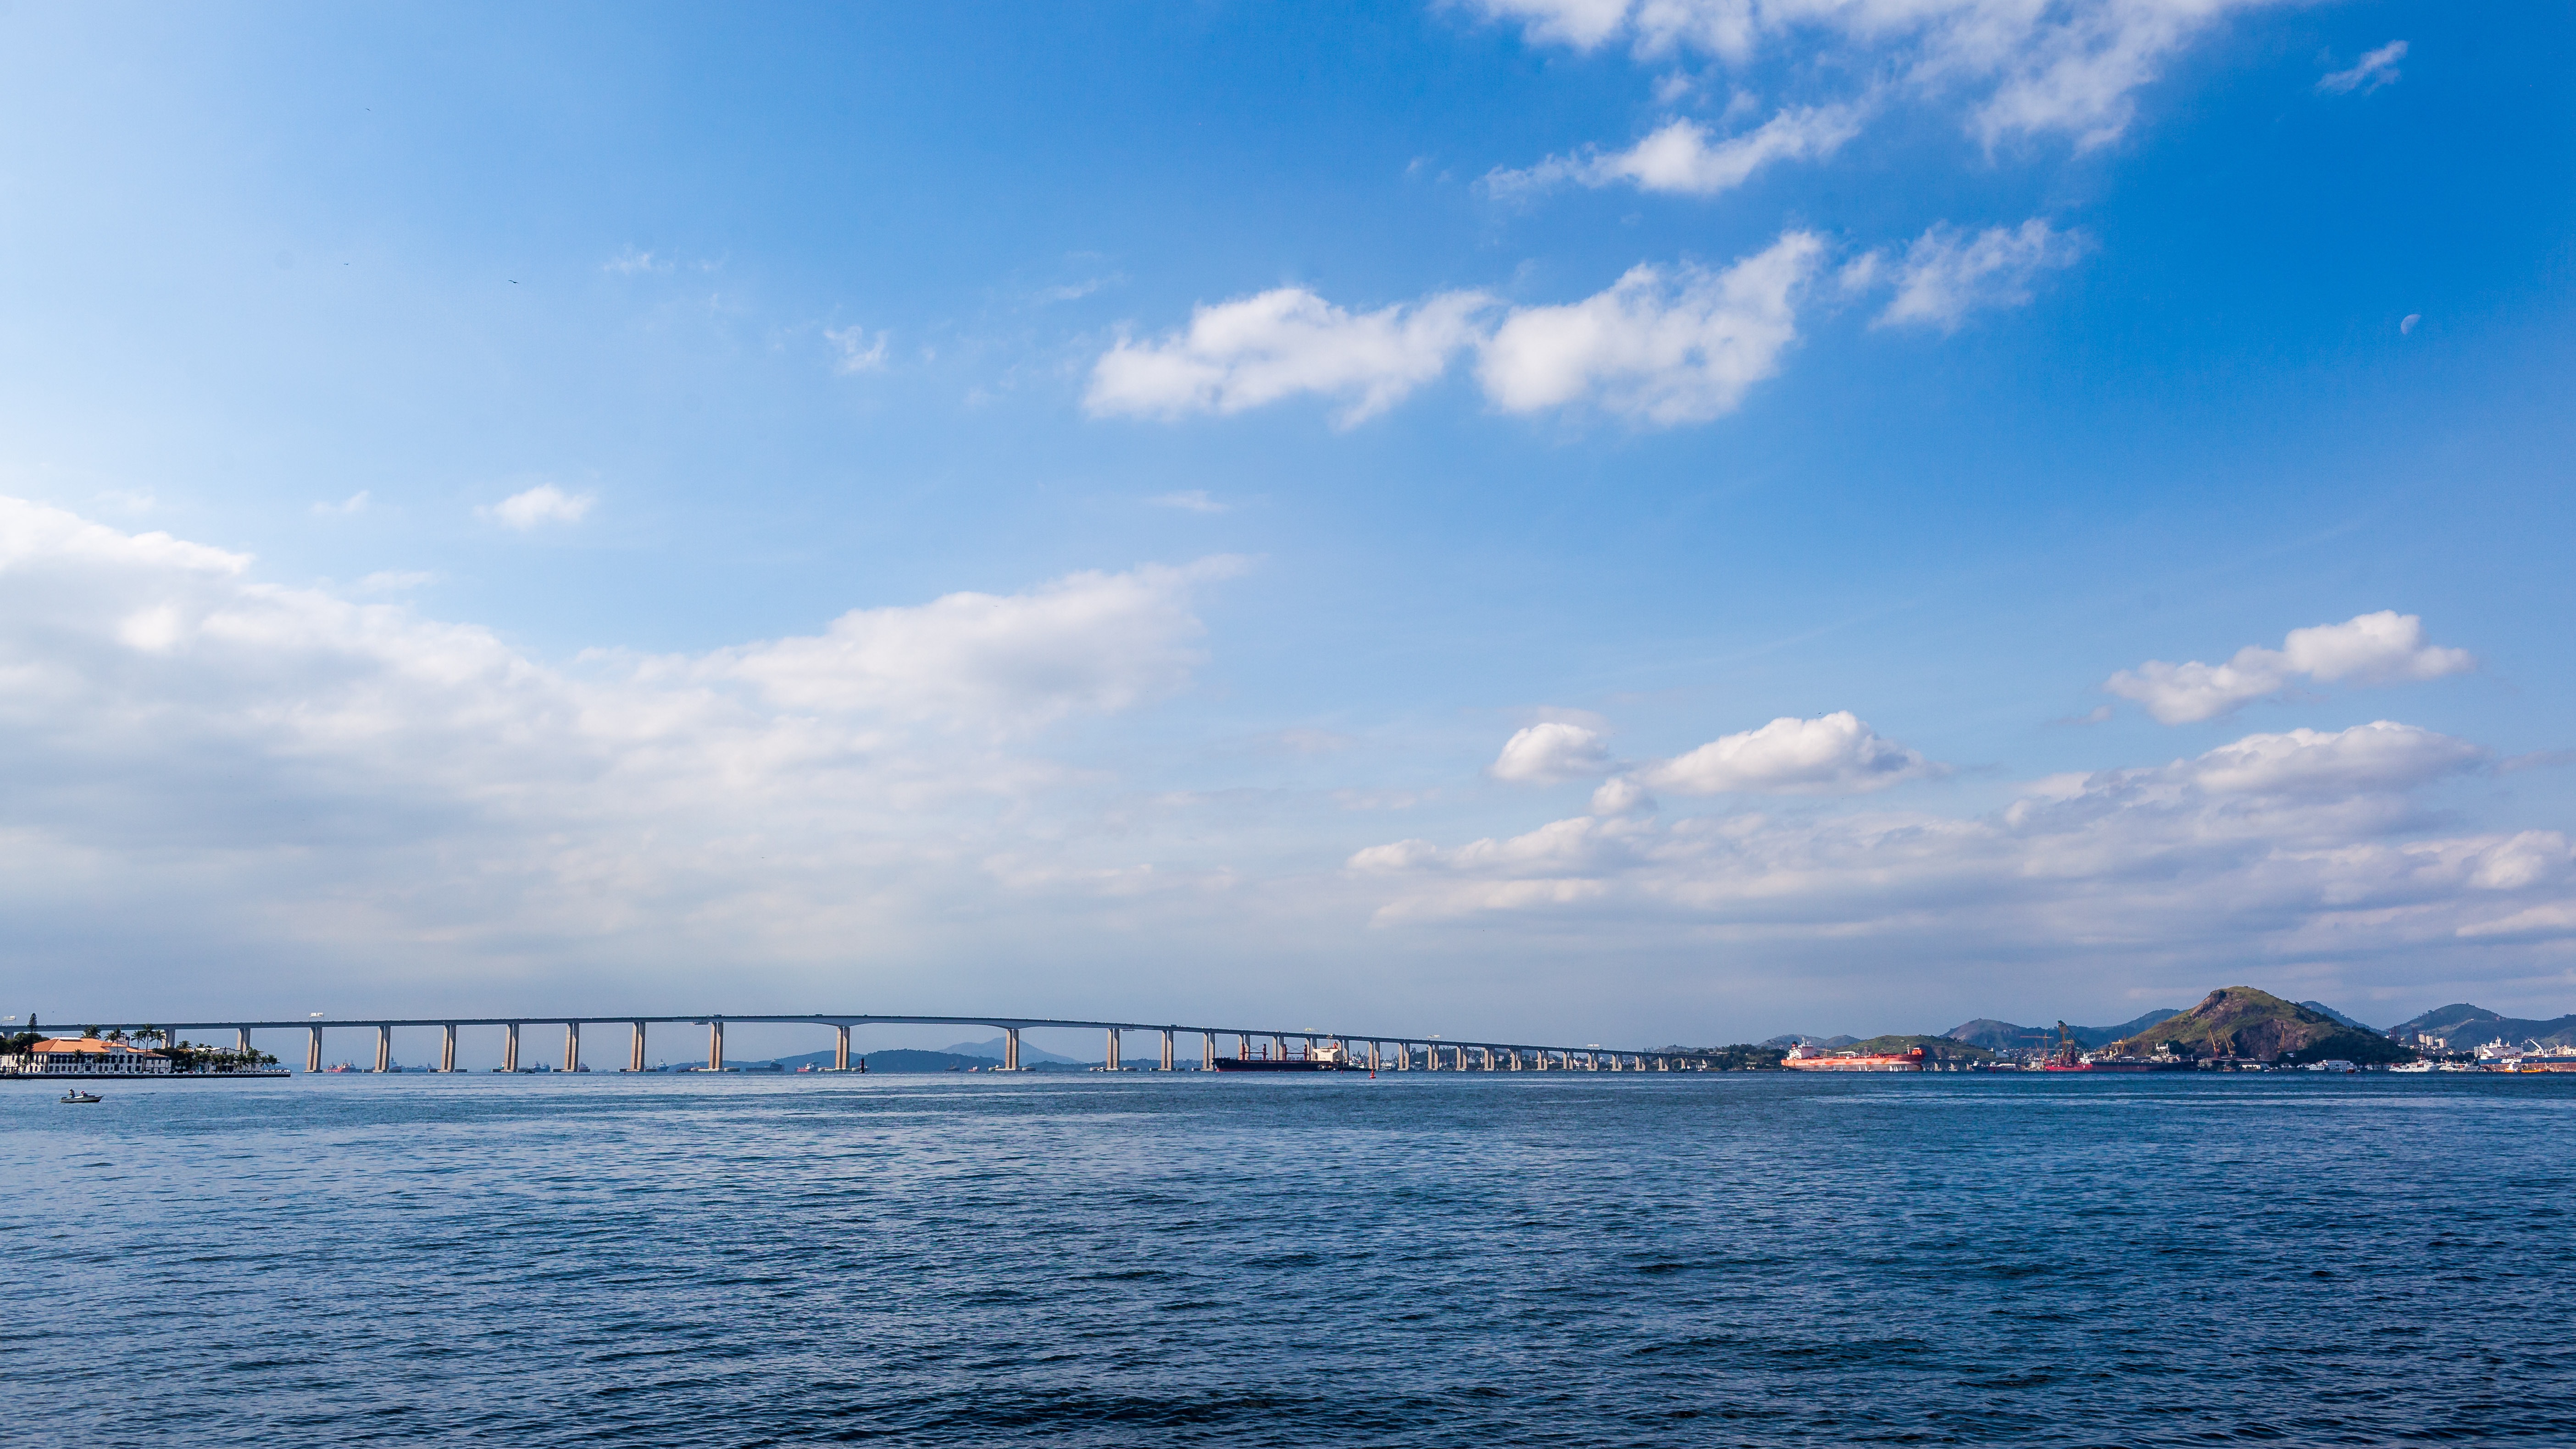
beach, sea, coast, ocean, horizon, cloud, sky, shore, wave, dusk, vehicle, bay, body of water, cape